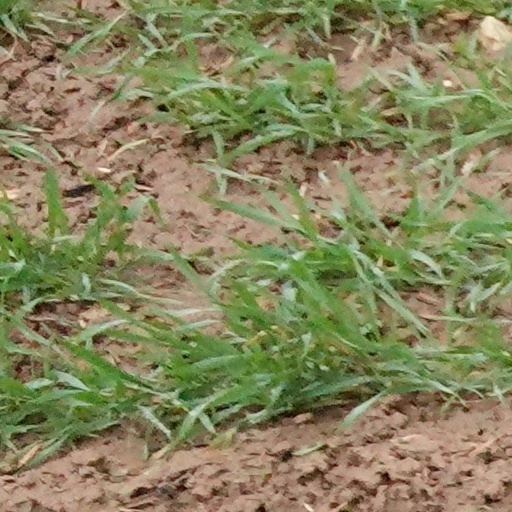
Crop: wheat